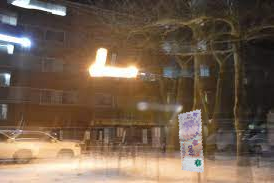
Denominación: 100